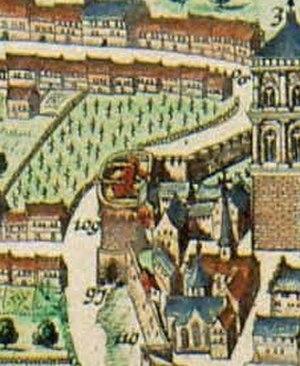
Porte Saint-Martin
Les portes de ville de Liège sont les portes aménagées dans l'enceinte de Notger au XIᵉ siècle et la seconde enceinte de Liège du XIIIᵉ siècle. Elles ont toutes été démolies et, au XIXᵉ siècle, seule subsiste la porte des Bégards.